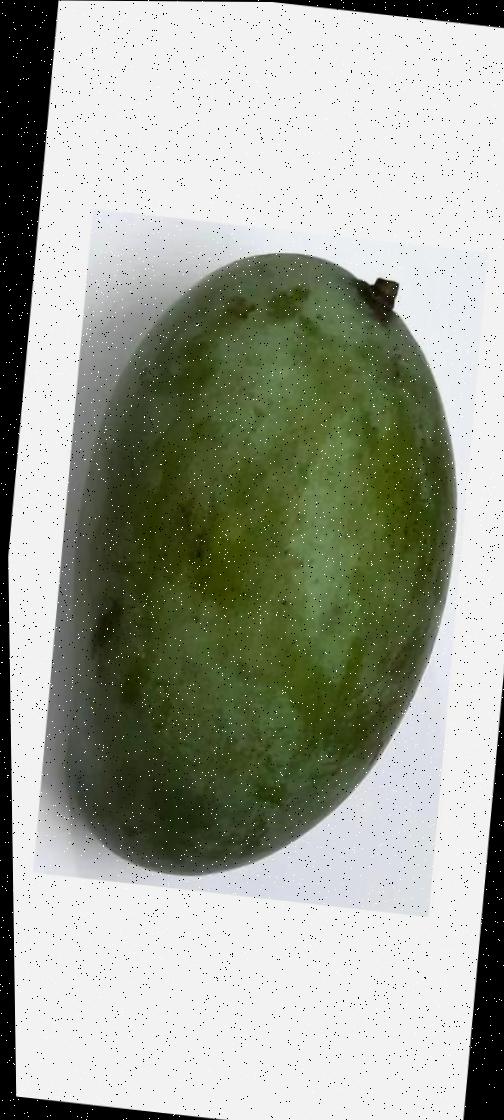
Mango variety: Amrapali